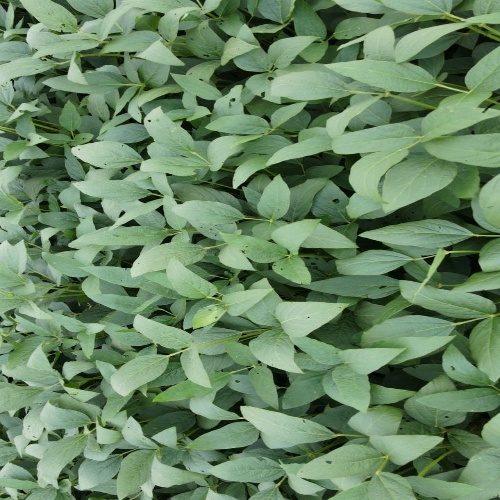
Label: Diabrotica_speciosa